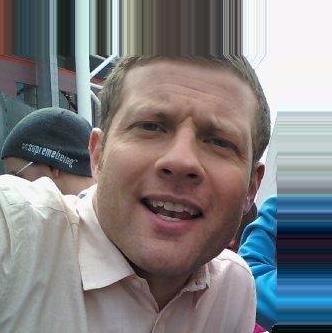
Age: 35